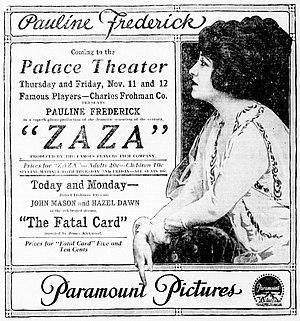
Zaza est un film américain réalisé par Edwin Stanton Porter et Hugh Ford, sorti en 1915.